Paul R. Houston

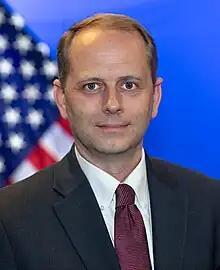
Photography portrait of Paul R. Houston, 2022

Paul R. Houston (born 1979) is an American federal law enforcement officer who serves as the Deputy Assistant Secretary in the Bureau of Diplomatic Security of U.S. Department of State for the Diplomatic Security Service (DSS) and the U.S. Department of Justice (DOJ) for Counterterrorism, Counterintelligence and Threat Investigations and Analysis (TIA).